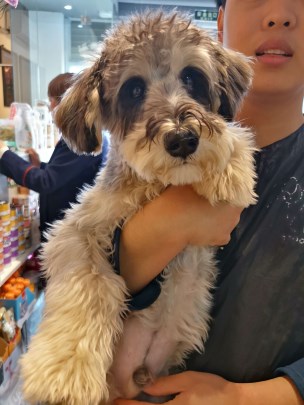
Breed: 2342-n000102-miniature_schnauzer